Paul Preuss (climber)

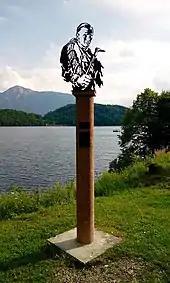
Paul Preuss memorial in Altaussee

In the early 1920s, the German and Austrian Alpine Club became a breeding ground for anti-Semitism. In fact, a predominantly Jewish chapter of the club was expelled in 1924, and at least one of Preuss's climbing partners became a committed Nazi. Thus, for a time, Preuss's name and reputation were actively erased from memory. It was only in the 1970s that his legacy was finally rediscovered.